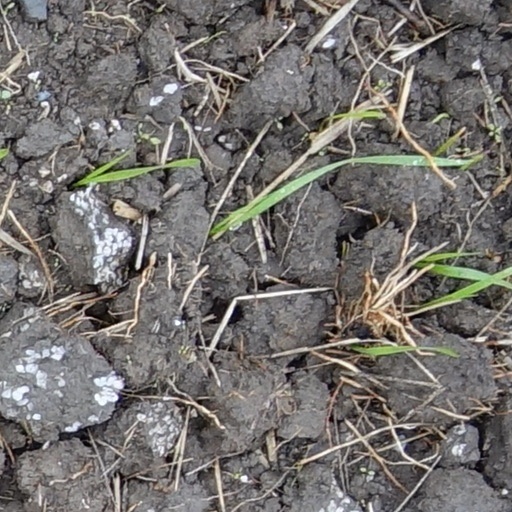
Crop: wheat